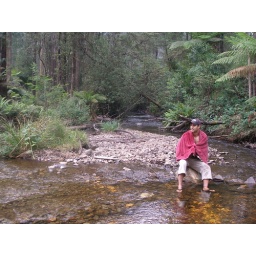
Just relaxing in the water and enjoying the peace and quiet. all you could hear was the water flowing and the birds chirping.